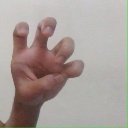
अक्षर: छ